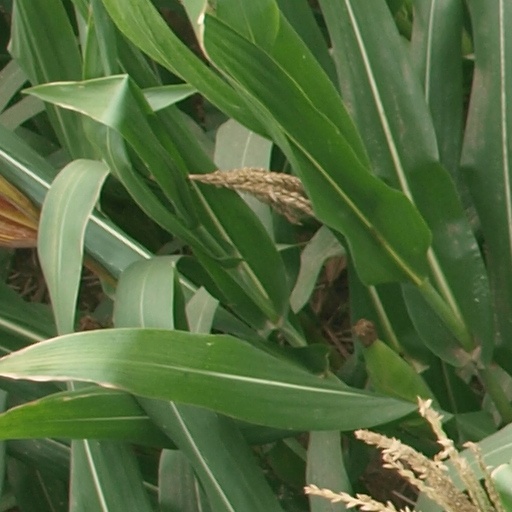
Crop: maize; corn